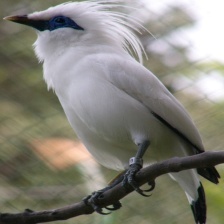
Species: BALI STARLING
Scientific name: LEUCOPSAR ROTHSCHILDI